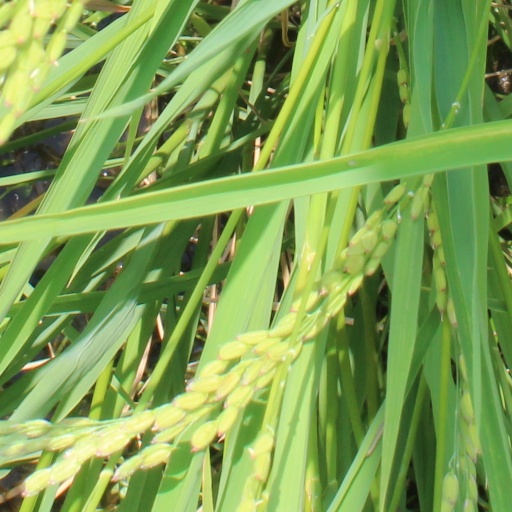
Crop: rice